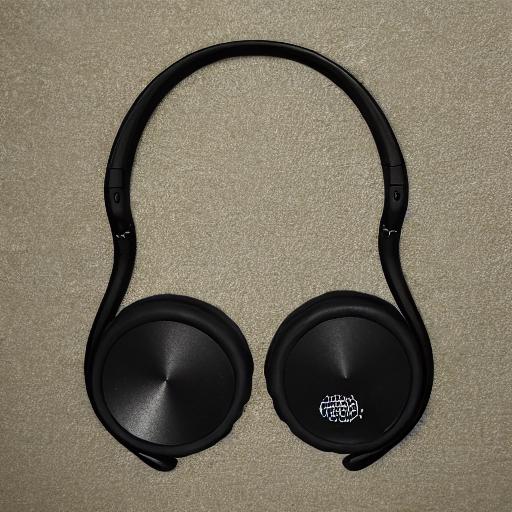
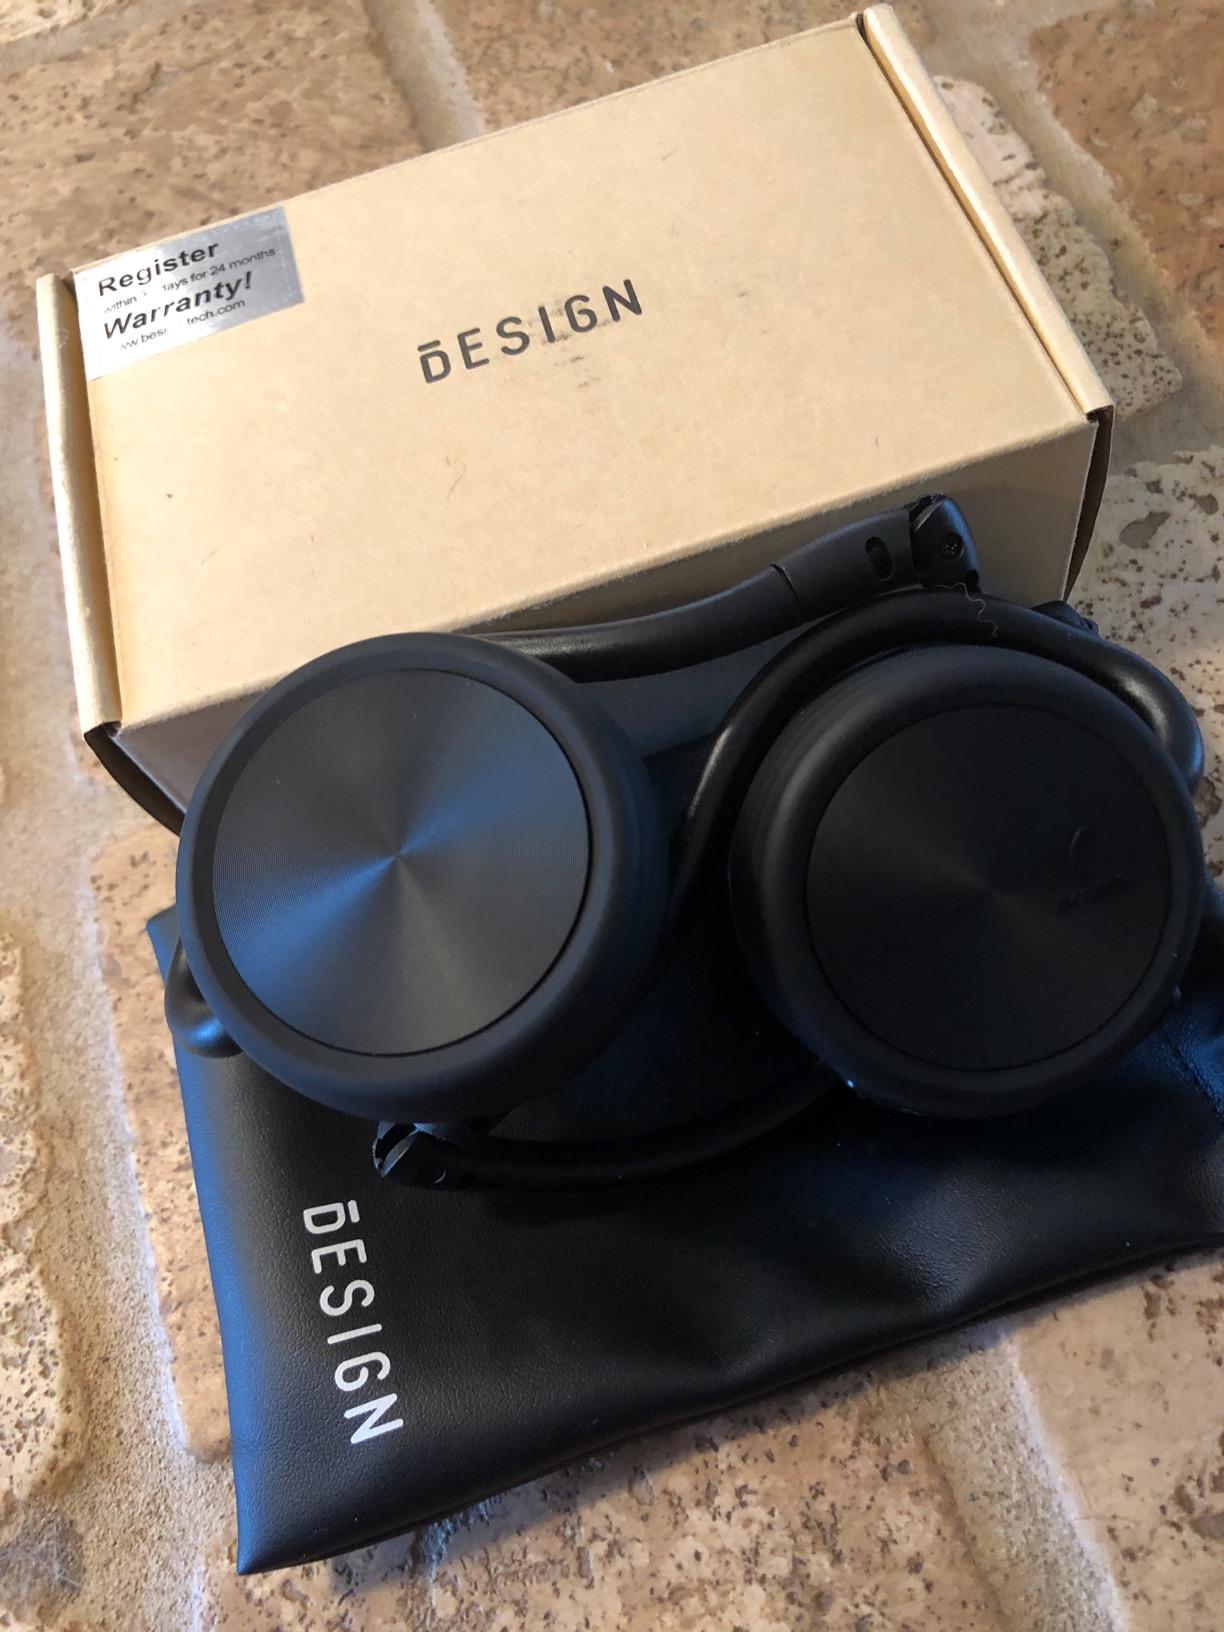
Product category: headphones
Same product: no